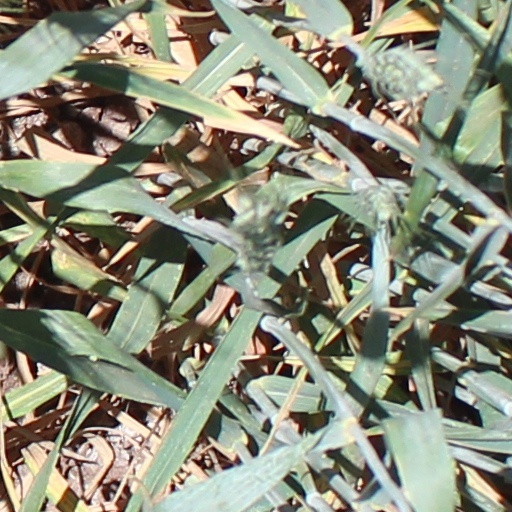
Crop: wheat